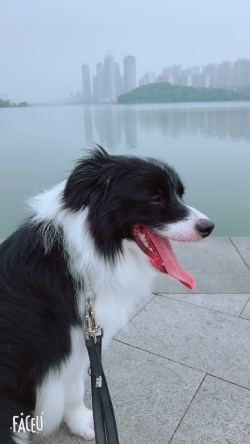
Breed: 2594-n000109-Border_collie